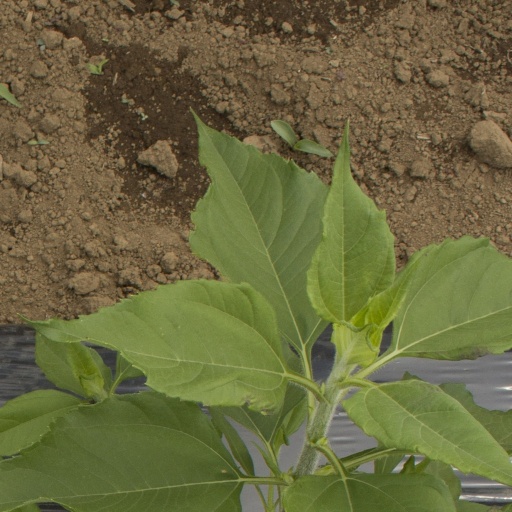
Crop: Jerusalem artichoke